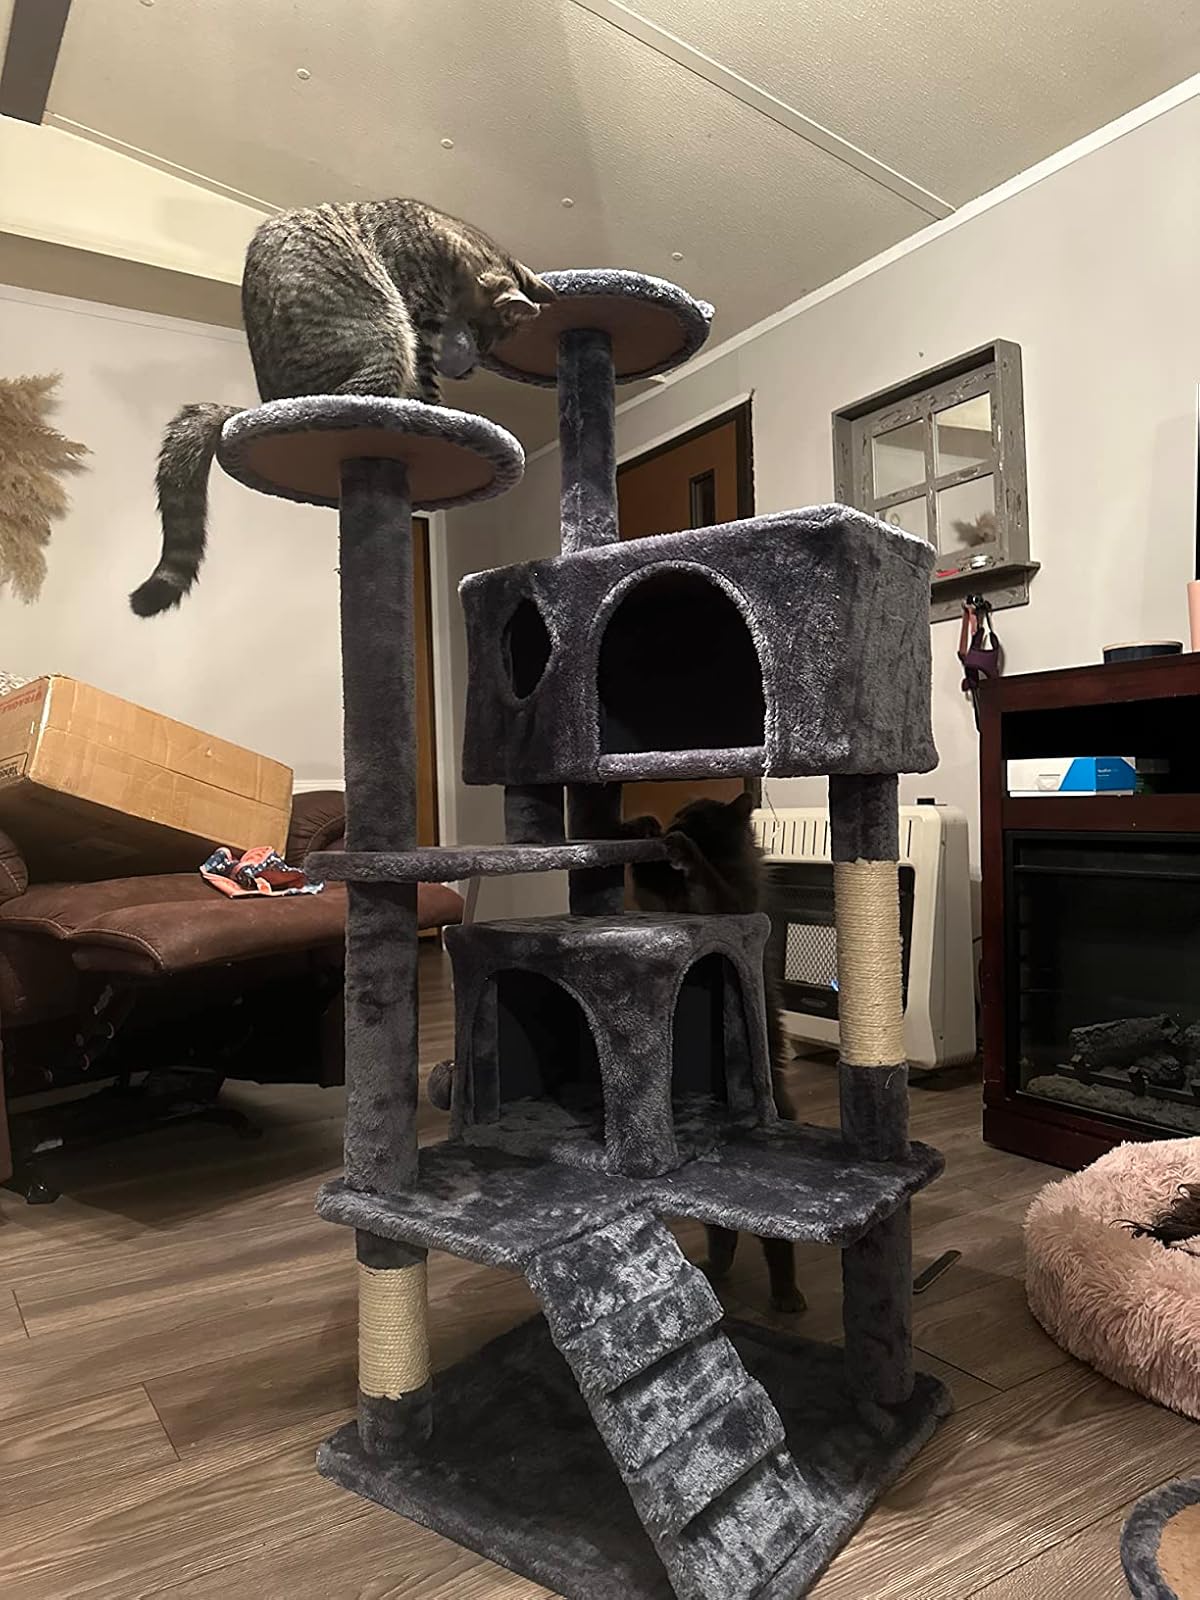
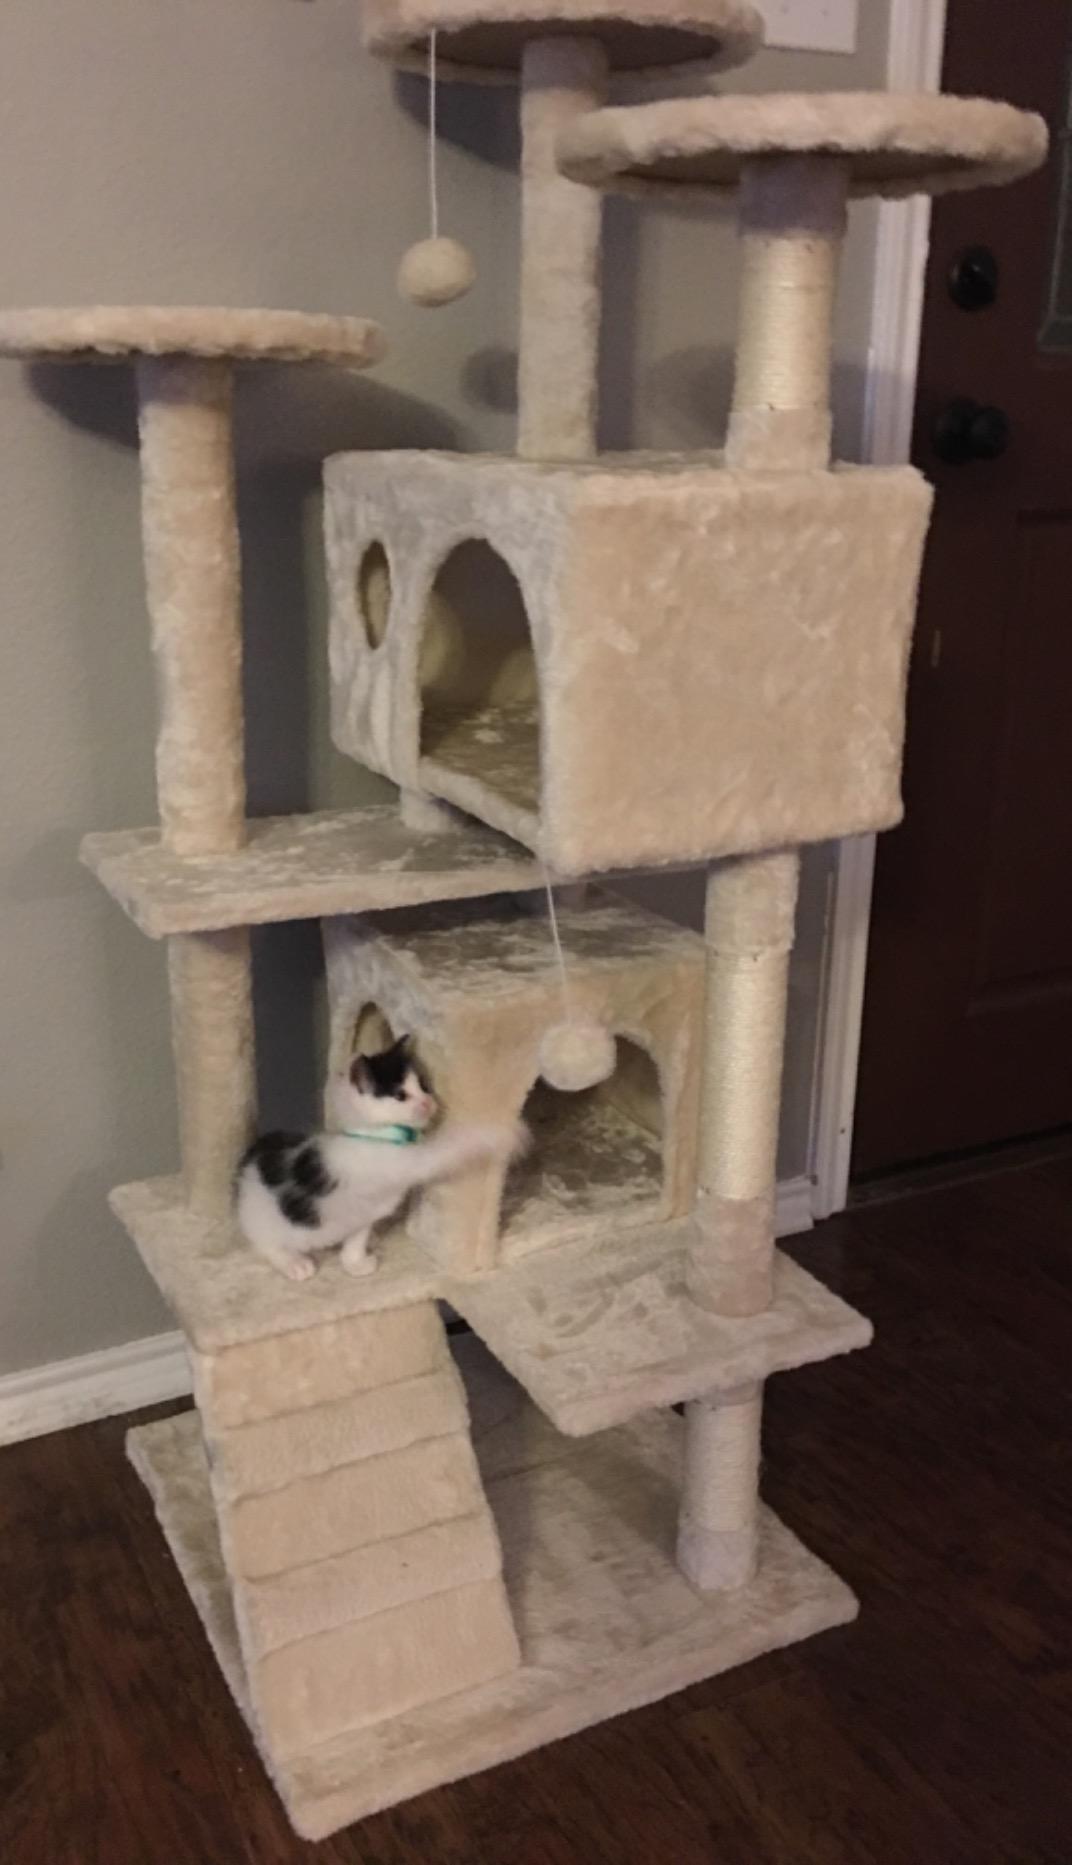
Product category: items_cat tree
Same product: no